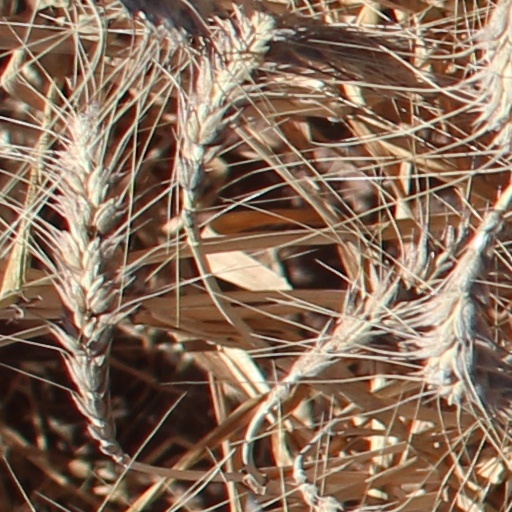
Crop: wheat